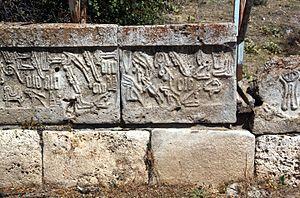
Les Hittites sont un peuple ayant vécu en Anatolie au IIᵉ millénaire av. J.-C. Ils doivent leur nom à la région dans laquelle ils ont établi leur royaume principal, le Hatti, situé en Anatolie centrale autour de leur capitale, Hattusa. C'est à compter de la seconde moitié du XVIIᵉ siècle avant notre ère un des plus puissants royaumes du Moyen-Orient, dominant l'Anatolie jusqu'aux alentours de 1200 av. J.-C. Au XIVᵉ siècle avant notre ère, ils réussissent même à faire passer la majeure partie de la Syrie sous leur coupe, ce qui les met en rivalité avec d'autres puissants royaumes du Moyen-Orient : l'Égypte, le Mittani et l'Assyrie.